Pascalina Lehnert

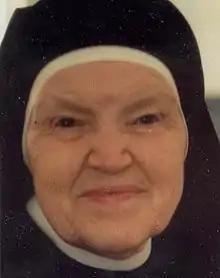
Madre Pascalina in 1983 at age 88

Pascalina Lehnert (25 August 1894 – 13 November 1983), born Josefina Lehnert, was a German religious sister who served as Pope Pius XII's housekeeper, confidant, and secretary from his period as Apostolic Nuncio to Bavaria in 1917 until his death as pope in 1958. She managed the papal charity office for Pius XII from 1944 until the pontiff's death in 1958. She was a Sister of the Holy Cross Menzingen.